Henry Walker (basketball)

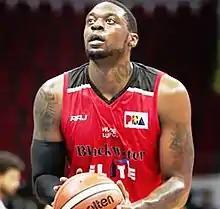

William Henry Walker (born October 9, 1987) is an American professional basketball player for Gladiadores de Anzoátegui of the Superliga Profesional de Baloncesto (SPB). Previously known as Bill Walker, the 6-foot-6-inch-tall (1.98 m) player was selected out of Kansas State University by the Washington Wizards with the 47th overall pick in the second round of the 2008 NBA draft and traded shortly thereafter to the Boston Celtics in exchange for cash considerations.